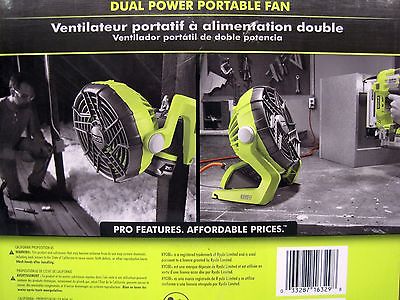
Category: fan